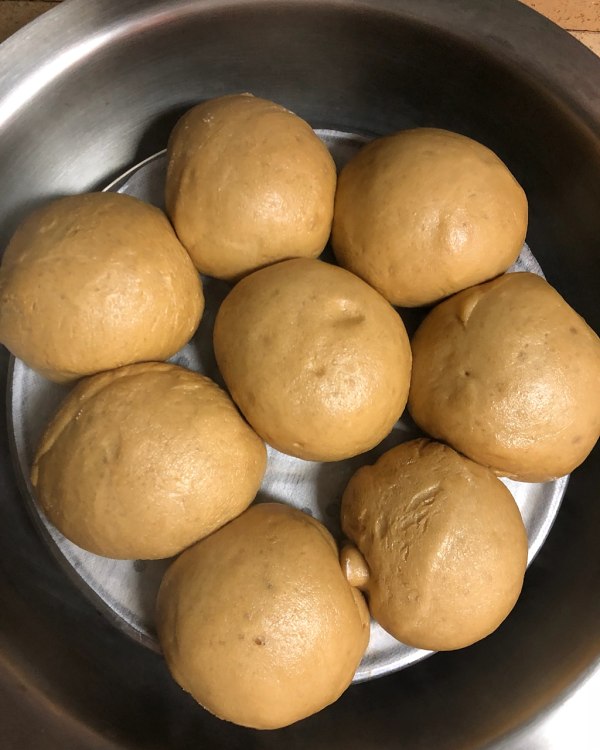
Label: trash